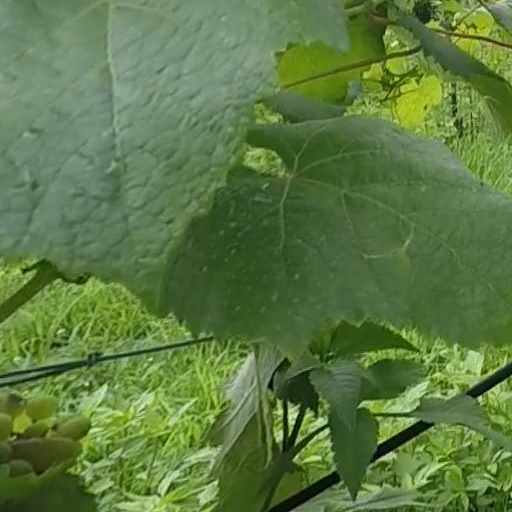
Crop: grape